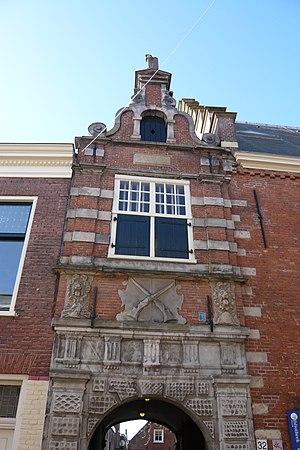
Le Banquet des officiers du corps des archers de Saint-Adrien est une peinture à l'huile réalisée par Frans Hals en 1627. C'est un schuttersstuk représentant la garde civile Saint-Adrien de Haarlem. C'est l'un des tableaux les plus prisés du musée Frans Hals.
La garde civile de Haarlem est le nom donné aux gardes civiles de Haarlem, du Moyen Âge à la révolution batave de 1794, quand les guildes de Haarlem sont démantelées.